Wernher von Braun

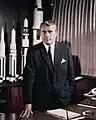
Von Braun in 1964

Wernher Magnus Maximilian Freiherr von Braun (23 March 191216 June 1977) was a German–American aerospace engineer and space architect. He was a member of the Nazi Party and "Allgemeine SS", the leading figure in the development of rocket technology in Nazi Germany, and later a pioneer of rocket and space technology in the United States.